Happy Hacking Keyboard

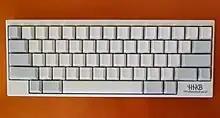
A white Happy Hacking Keyboard Professional 2 with blank keycaps

The Happy Hacking Keyboard (HHKB) is a small computer keyboard produced by PFU Limited of Japan, codeveloped with Japanese computer scientist and pioneer Eiiti Wada. Its reduction of keys from the common 104-key layout down to 60 keys in the professional series is the basis for it having smaller overall proportions, yet full-sized keys. It returns the control key to its original position as on the early 84-key IBM Personal Computer/AT and XT layouts. The current models in production are the Happy Hacking Keyboard Professional Classic, Professional Hybrid (wired/wireless dual connectivity), and Professional Hybrid Type-S (silenced variant of Hybrid) all in either dark or light colorschemes, and either blank or printed keycaps. Professional Hybrid models are also available in Japanese layout.